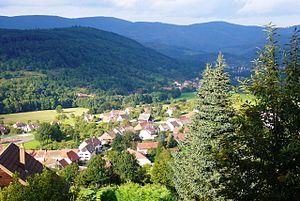
Vue partiel sur le village de Fouchy en direction du sud
Fouchy est une commune française située dans le département du Bas-Rhin, en région Grand Est.